Clise Dudley

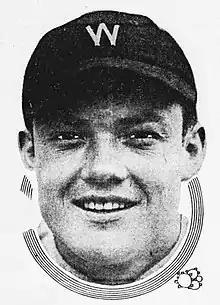
Dudley in 1925

Elzie Clise Dudley (August 8, 1903 – January 12, 1989) was a pitcher in Major League Baseball. He pitched from 1929 to 1933. He attended the University of South Carolina.